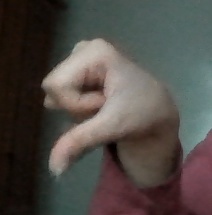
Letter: waw